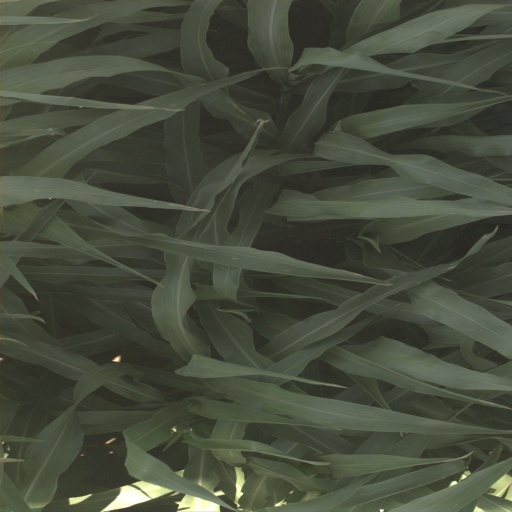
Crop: sorghum